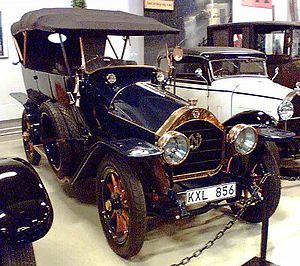
Nagant
Nagant 1910
Nagant eller Fabrique d'armes Émile et Léon Nagant var en belgisk virksomhed stiftet af brødrene Émile og Léon Nagant i Liège Belgien i 1859. Virksomheden fremstillede først skydevåben og siden biler fra 1900-1928. Fabrikken startede med at bygge biler på licens fra Gobron-Brillié.